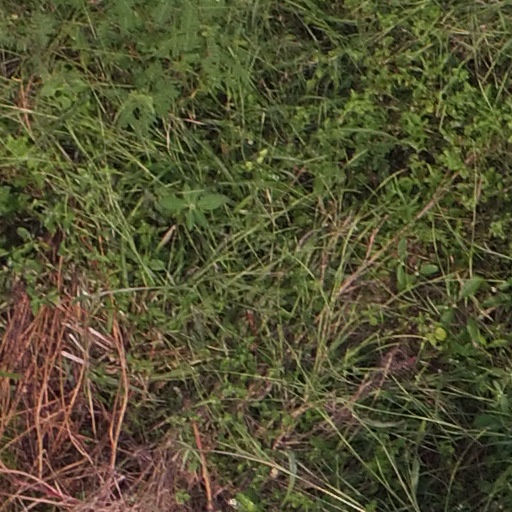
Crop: maize; corn